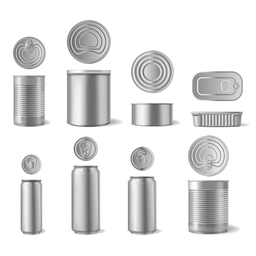
Label: metal